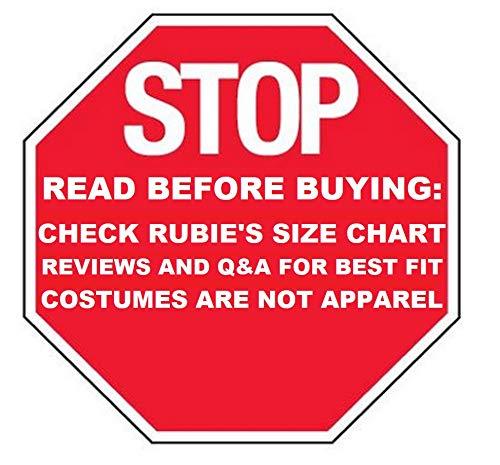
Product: Rubie's Costume Kids DC Superhero Girls Deluxe Supergirl Costume, Large
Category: Clothing, Shoes & Jewelry | Costumes & Accessories | Kids & Baby | Girls | Costumes
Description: OFFICIALLY LICENSED DC Super Hero Girls Deluxe Supergirl costume, look for authentic trademark logo on package and label.
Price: $16.91
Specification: ProductDimensions:17x11x3inches|ItemWeight:10.9ounces|ShippingWeight:13.4ounces(Viewshippingratesandpolicies)|DomesticShipping:ItemcanbeshippedwithinU.S.|InternationalShipping:ThisitemcanbeshippedtoselectcountriesoutsideoftheU.S.LearnMore|ASIN:B01BF4L58U|Itemmodelnumber:620714_L|Manufacturerrecommendedage:8-10years